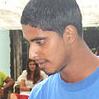
Age: 22